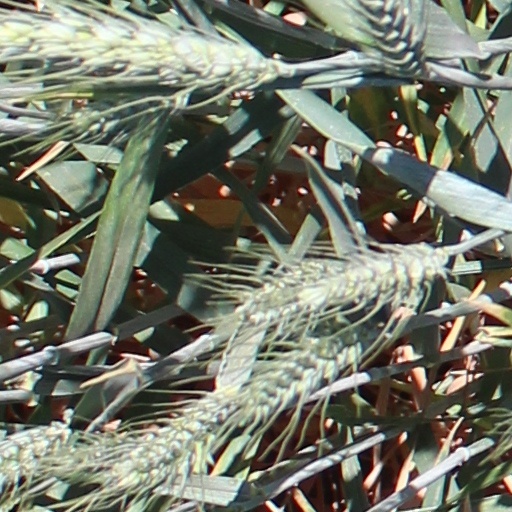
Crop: wheat